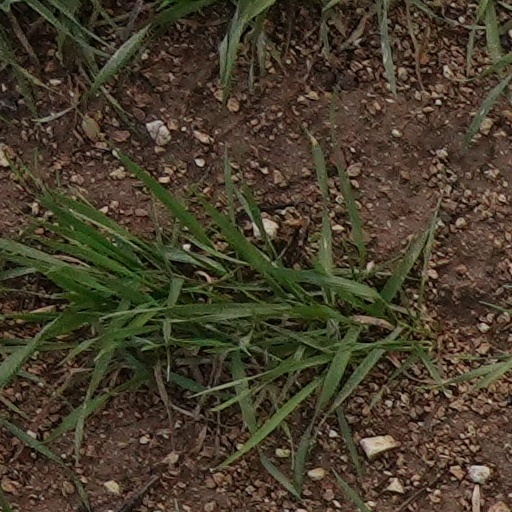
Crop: wheat